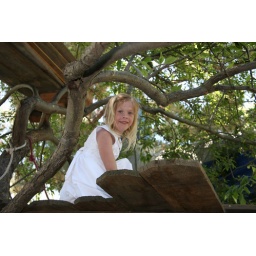
Emily in the tree house